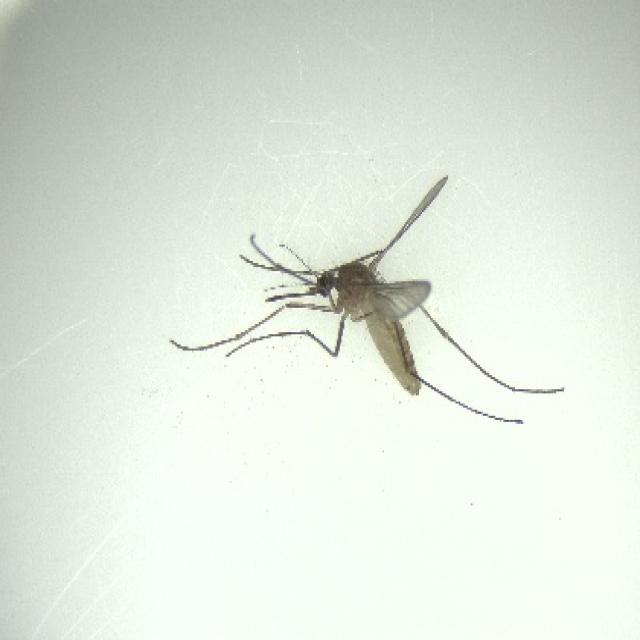
Species: culex_pipiens